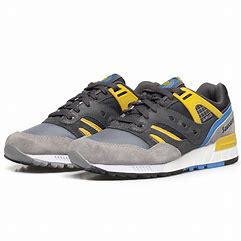
Brand: Saucony
Model: Grid SD